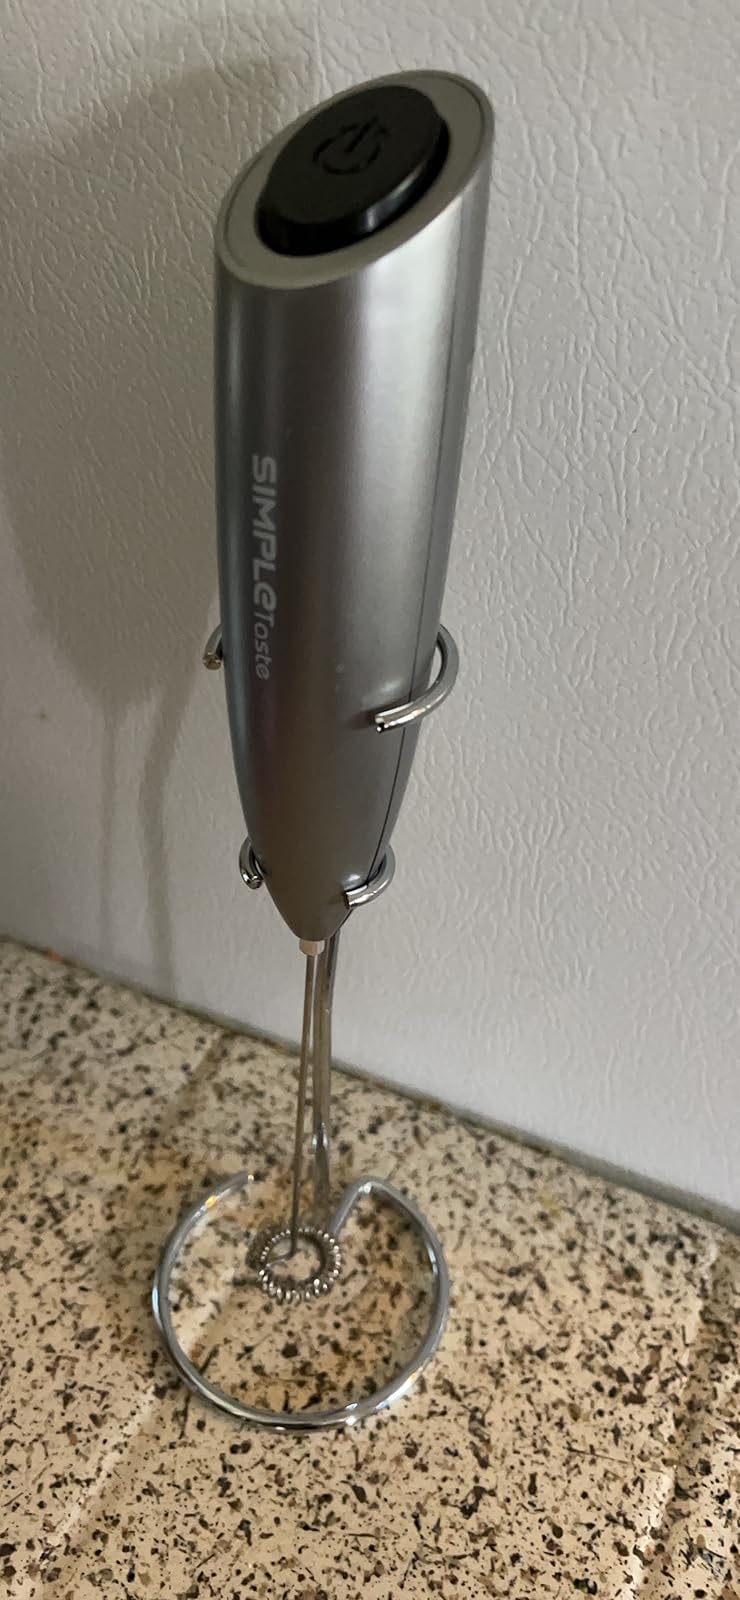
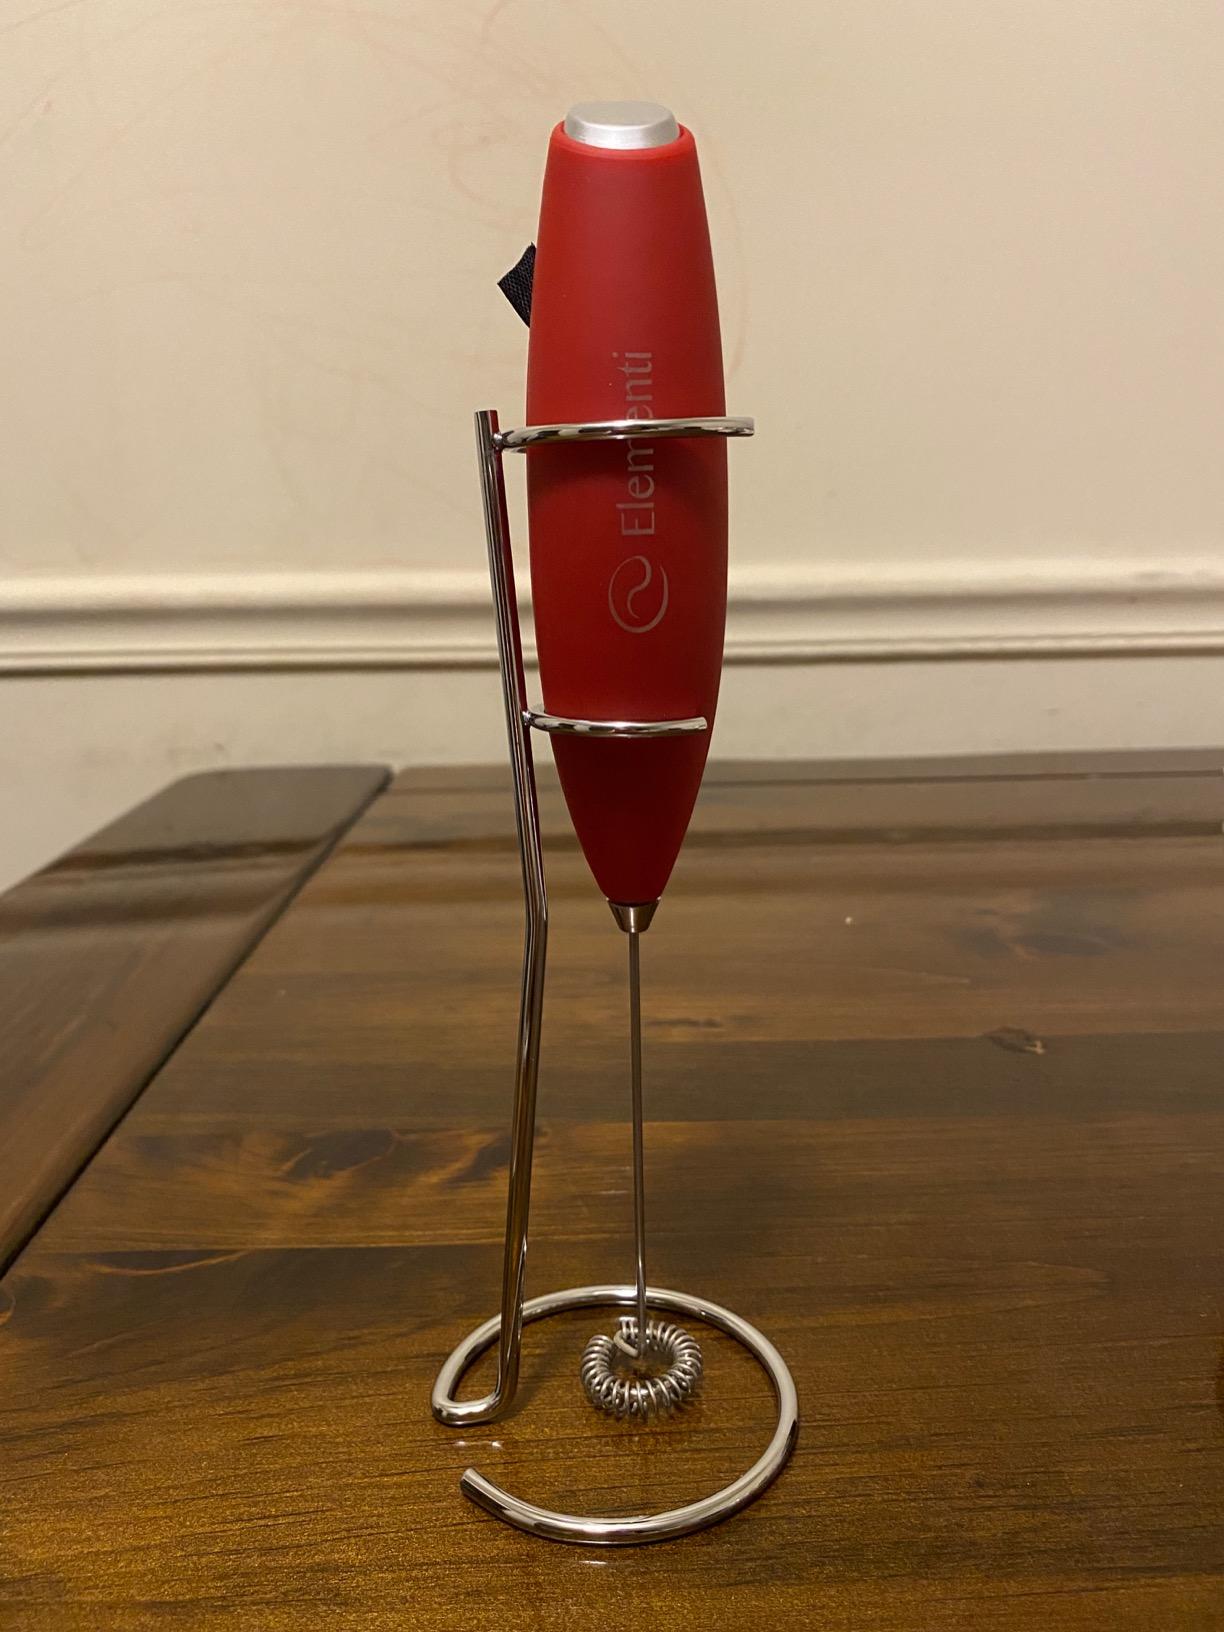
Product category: items_mixer
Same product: no